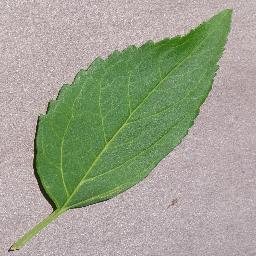
Label: Cherry___healthy